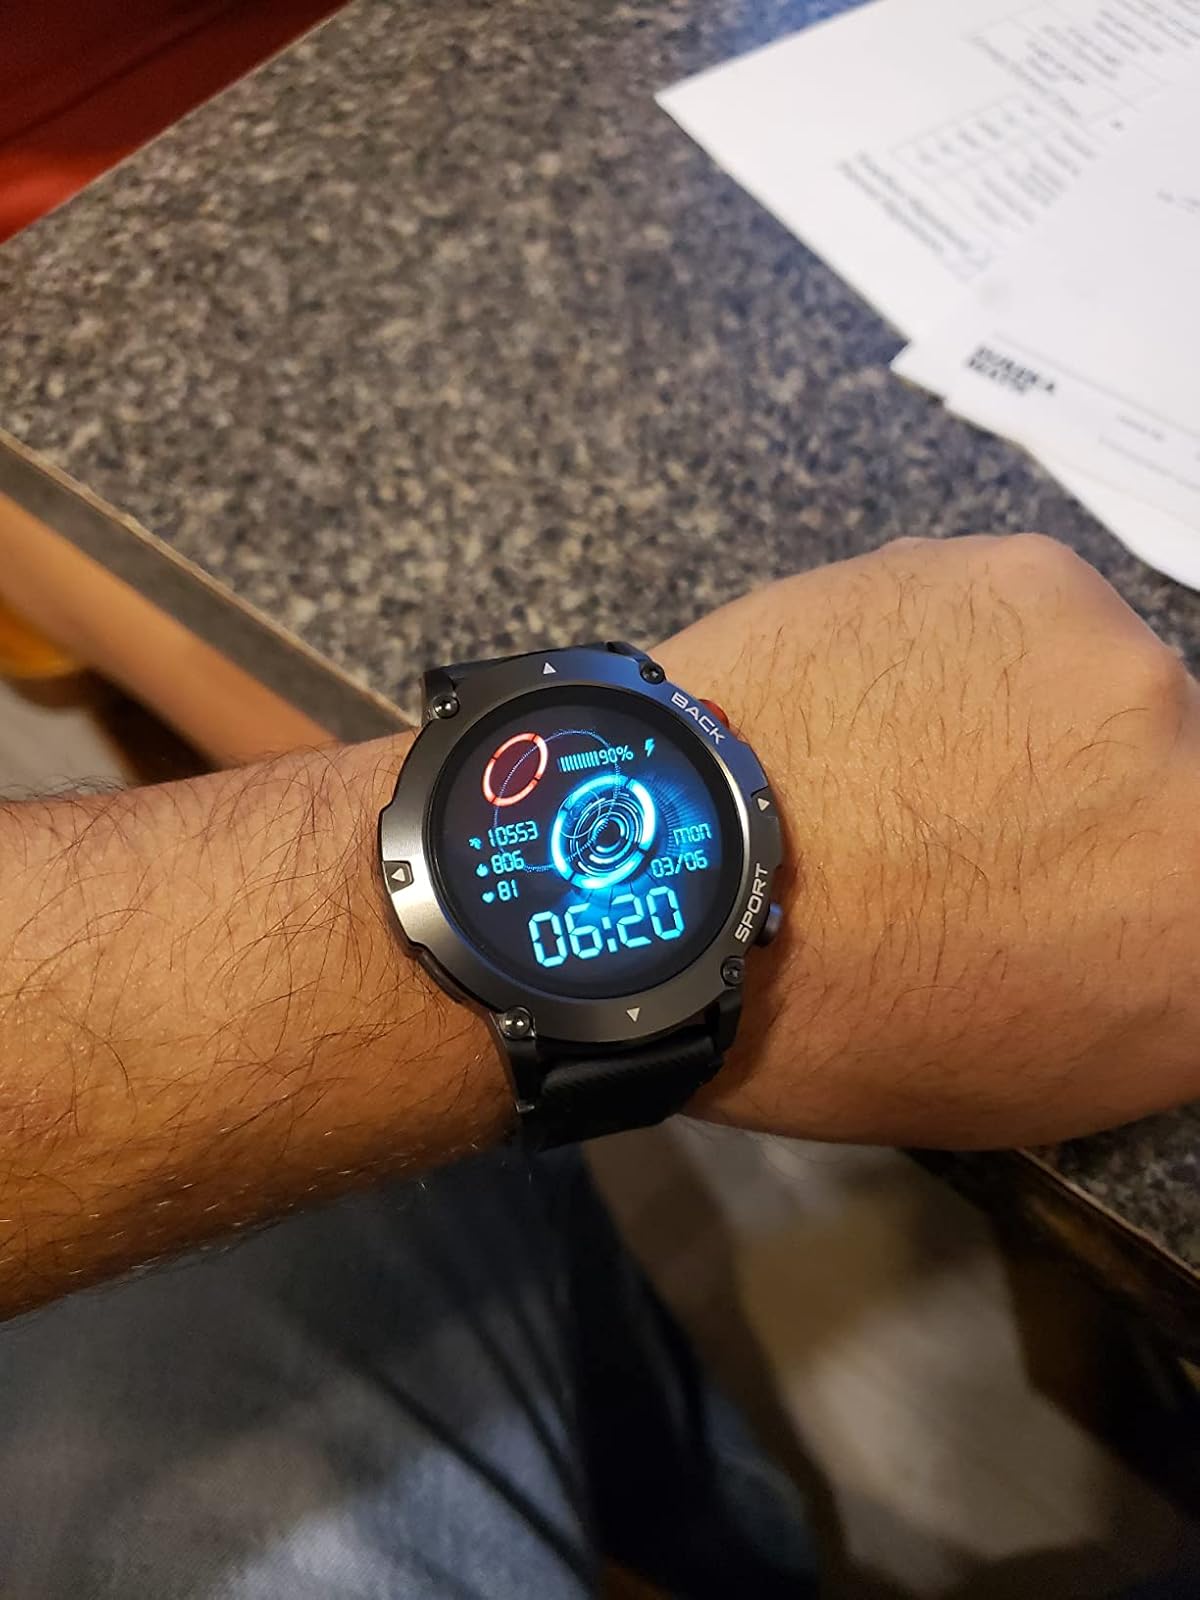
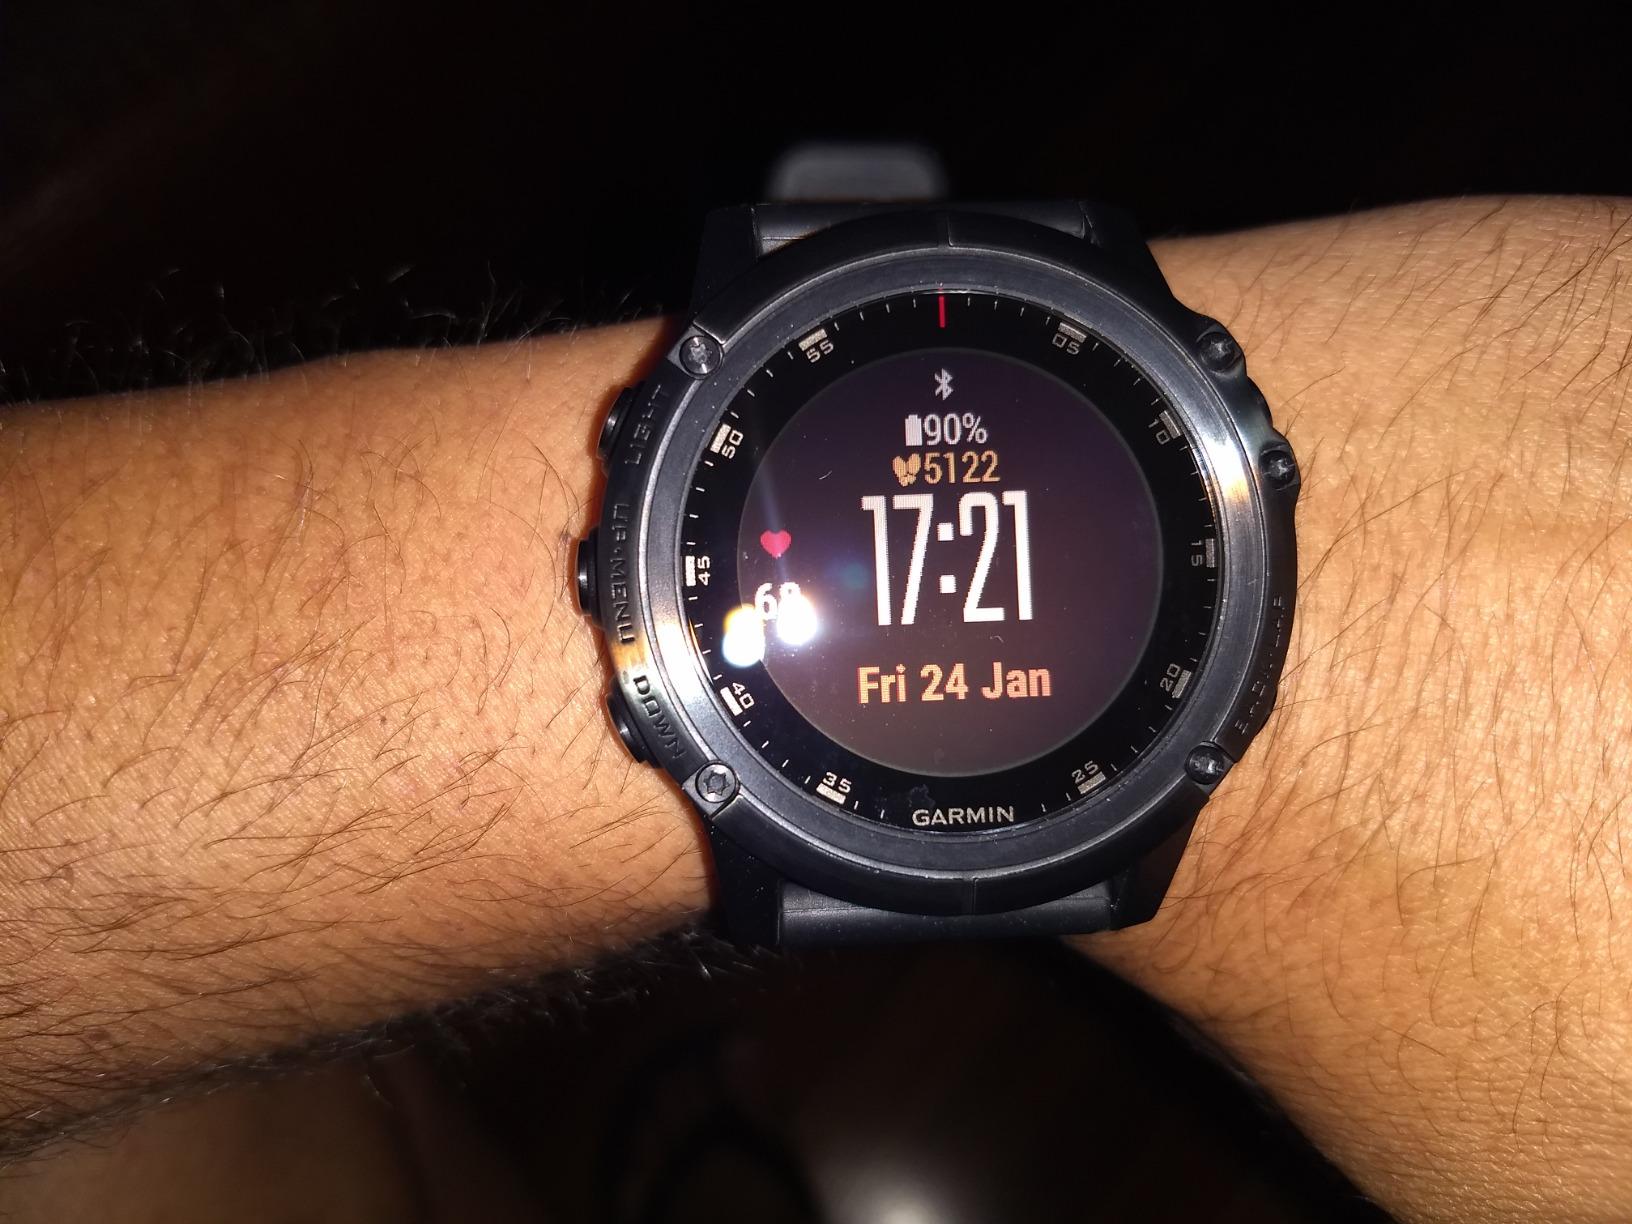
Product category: smartwatch
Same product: no